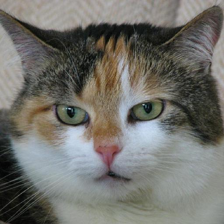
Label: animals